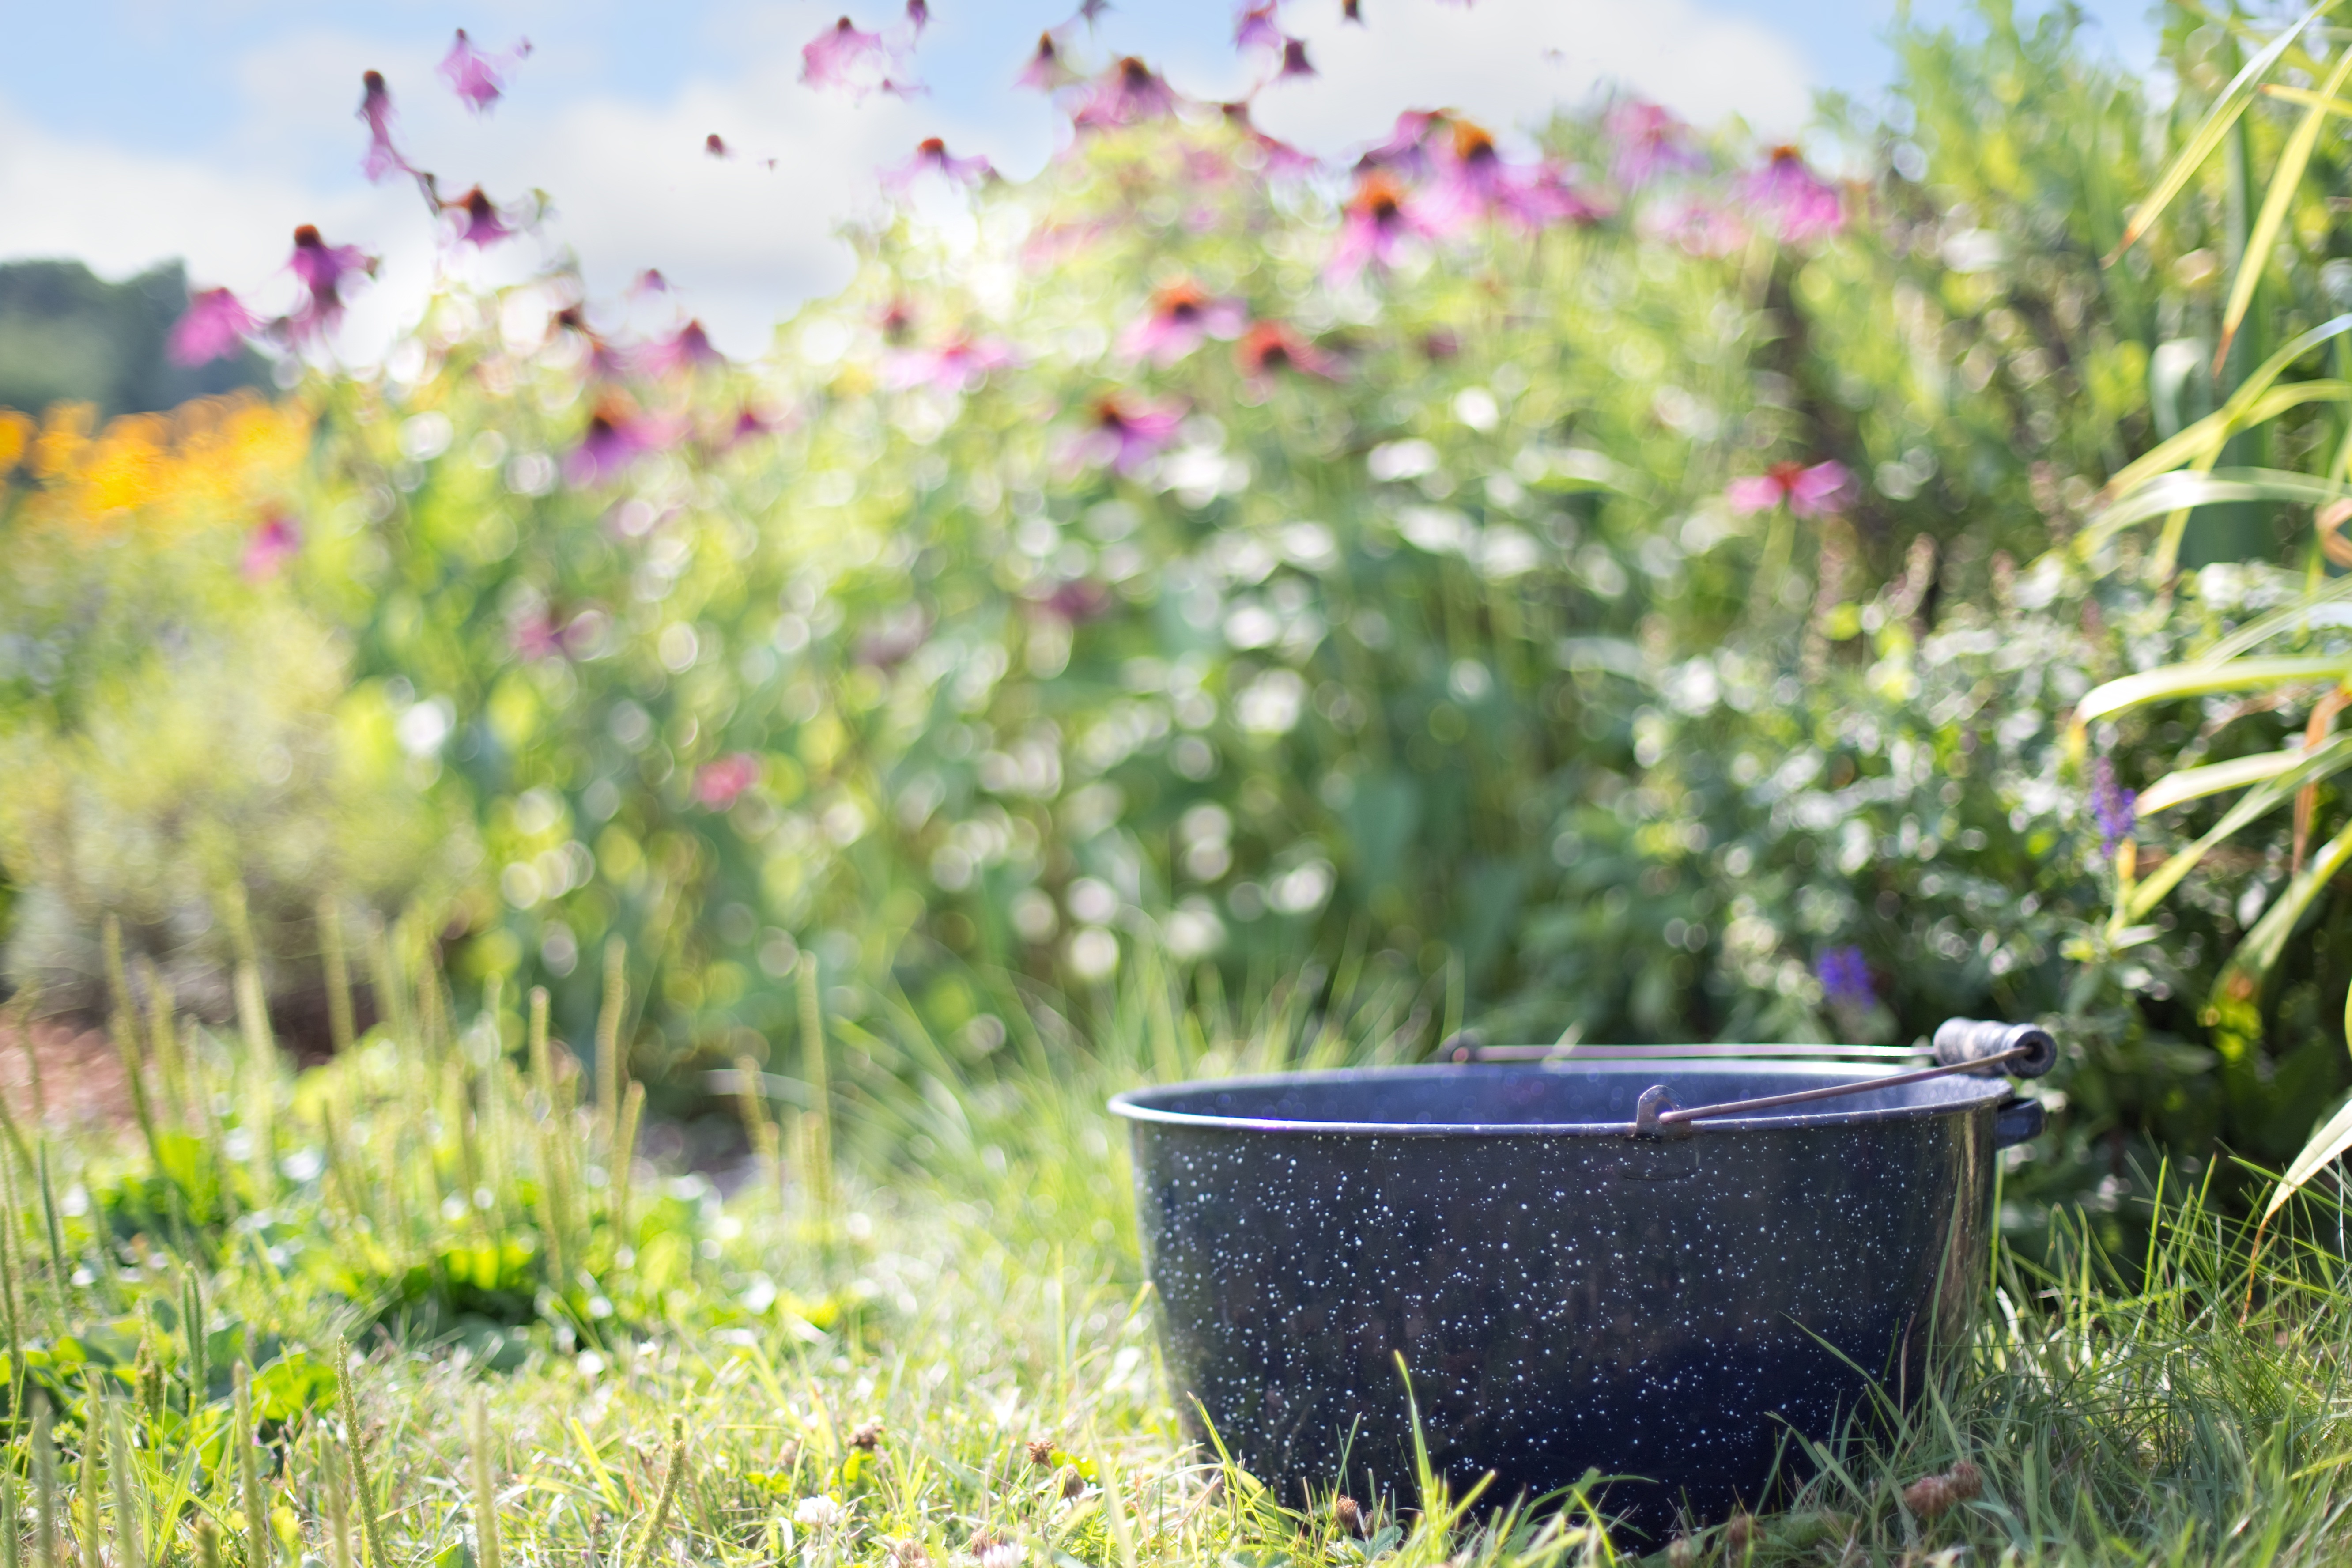
nature, grass, plant, lawn, antique, meadow, morning, leaf, flower, green, produce, kettle, autumn, backyard, agriculture, garden, flora, outdoors, yard, man made object, washtub